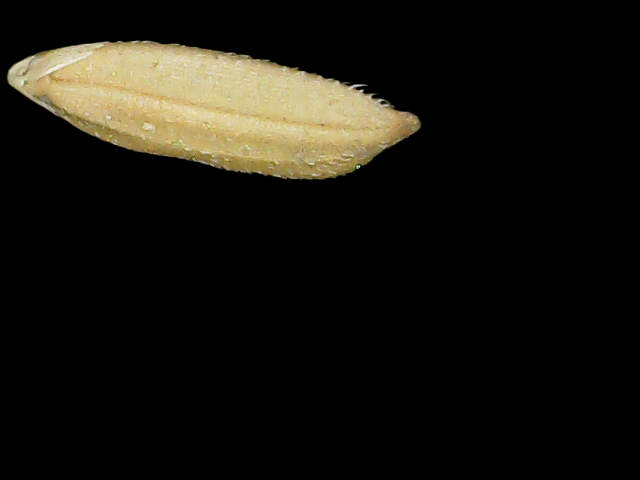
Rice variety: Binadhan23